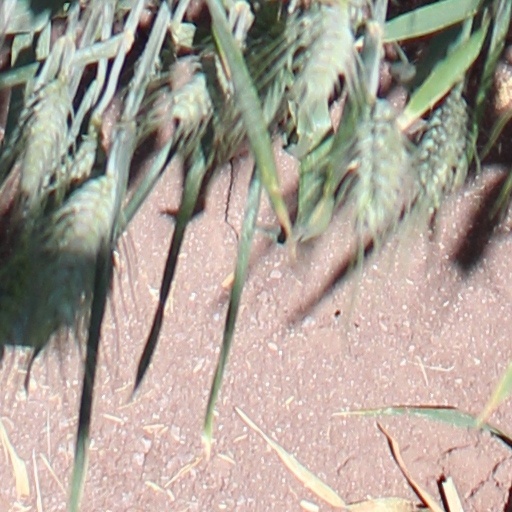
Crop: wheat